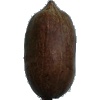
Label: nut_pecan